Annubar

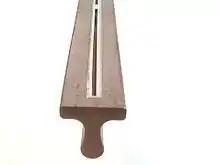
Profile view of upstream slots

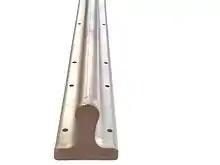
Profile view of downstream averaging holes

The Annubar primary element is an averaging Pitot tube manufactured by Rosemount Inc. used to measure the flow of fluid in a pipe.